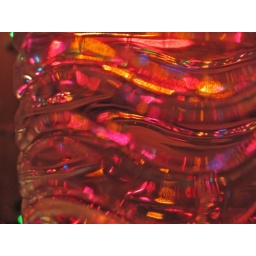
The lights of our Christmas tree reflected in a plastic bottle of water